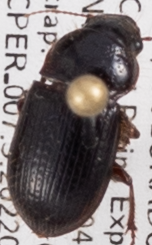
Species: Piosoma setosum
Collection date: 2022-06-22
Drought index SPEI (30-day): -0.998
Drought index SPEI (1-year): -1.466
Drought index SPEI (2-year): -1.45